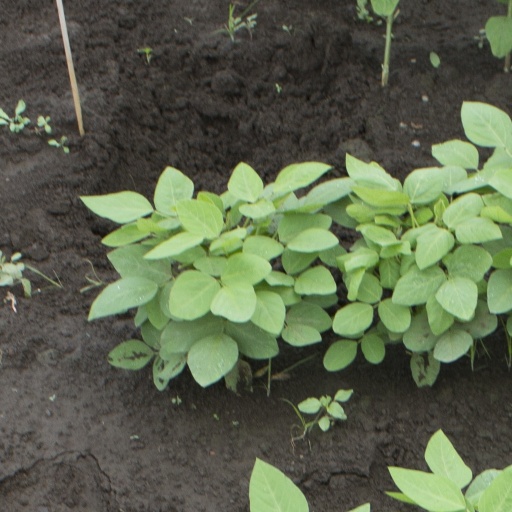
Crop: soybean